Orange Park Negro Elementary School

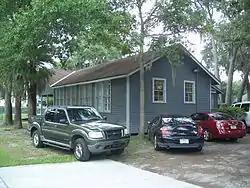

The Orange Park Negro Elementary School (also known as the Teresa Miller School or Neighborhood Service Center) is a historic school in Orange Park, Florida. It is located at 440 McIntosh Avenue. On July 15, 1998, it was added to the U.S. National Register of Historic Places.